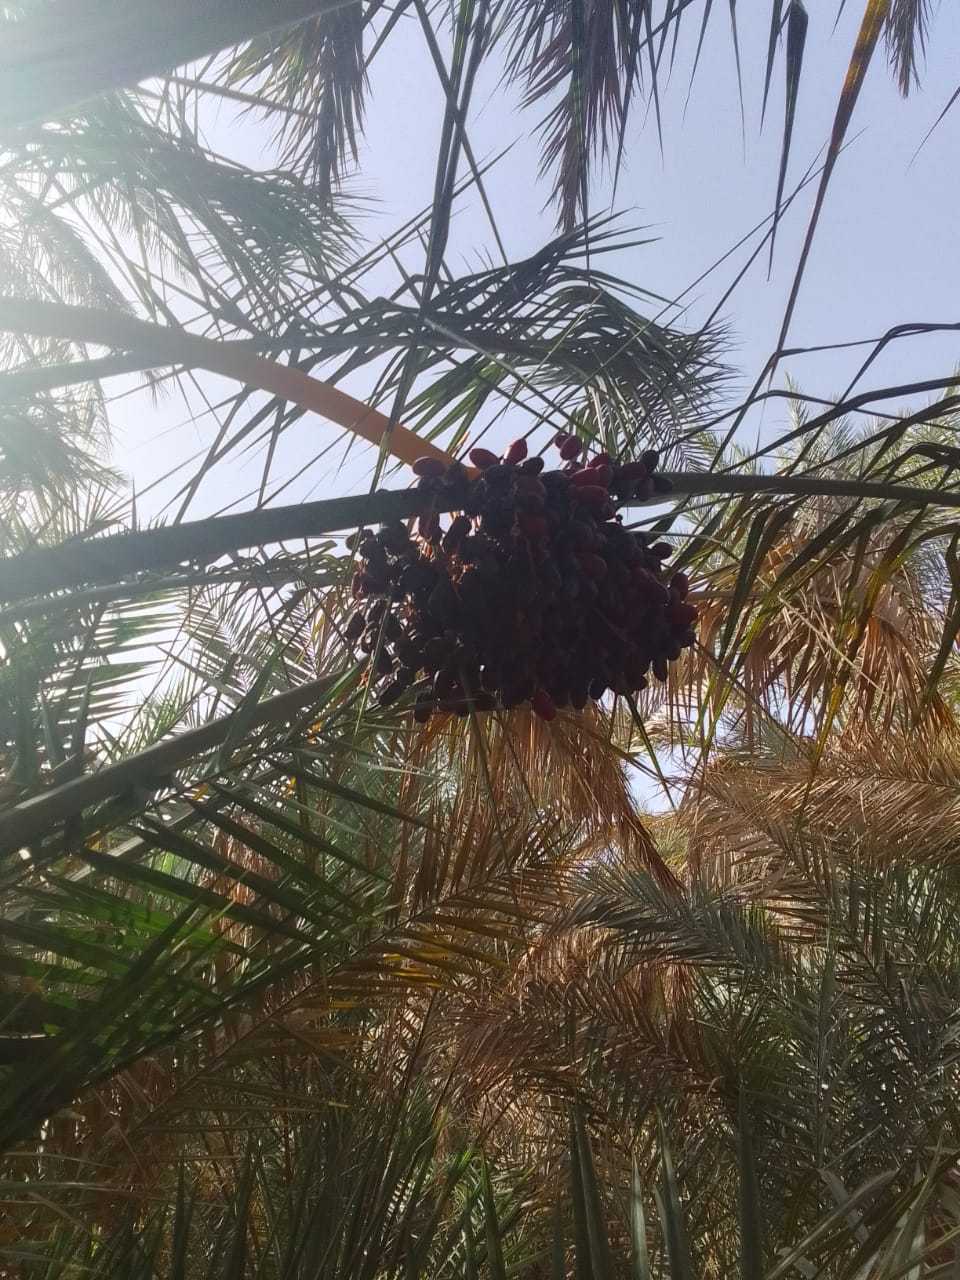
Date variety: bouisthami